Sarah Jane Woodson Early

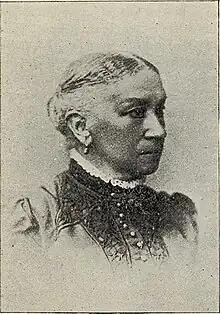
Portrait of Woodson Early, circa 1893

Woodson's father believed that he was the oldest son of Sally Hemings and President Thomas Jefferson; this tradition became part of the family's oral history. According to professional historians, this was not supported by known historical evidence. A 1998 report indicated that tests of DNA samples from the descendants of the Jefferson, Hemings and Woodson male lines showed conclusively that there was no match between the Jefferson and Woodson lines; the Woodson male line did show western European paternal ancestry. The Woodson family rejected the DNA report on ethical grounds, because Dr. Foster had lost control of the testing project that he established, violated promises he had made to DNA donors, and did not know if the report reflected the actual results. To Foster's surprise, individuals who he did not know took control of the public announcement of the DNA report, when he thought it was still a secret. According to historians at Monticello, no documents support the claim that Woodson was Hemings' first child, as he appeared to have been born before any known child of hers. Historian Annette Gordon-Reed failed to report in her Pulitzer-Prize winning book that newsman James Callender named "Tom" as the son of Jefferson and Hemings in his Sept. 1, 1802 article and that Thomas Gibbons wrote a letter which corroborated Callender's account. The Gibbons letter rises to the level of distinct and independent evidence, because it gives some information that Callender did not provide. Pulitzer-prize winners Dumas Malone and Joseph Ellis also wrote errant histories in this space. Fawn Brodie was the legitimate scholar, Brodie recovered quantities of evidence. Malone and Gordon-Reed castigated Brodie, without providing rationale. Malone, Ellis, and Gordon-Reed failed to connect with the concept of corroboration. Thomas Woodson was born in 1790 and this time also matches the year of birth for the son named Tom attributed to Sally Hemings by James Callender.